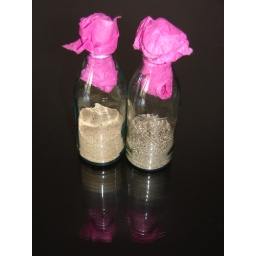
Bottles of sand from from either end of the earth, brought together for a wedding ceremony, reflected in a glass tabletop